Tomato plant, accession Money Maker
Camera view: bottom (45 deg); turntable rotation: 300 degrees
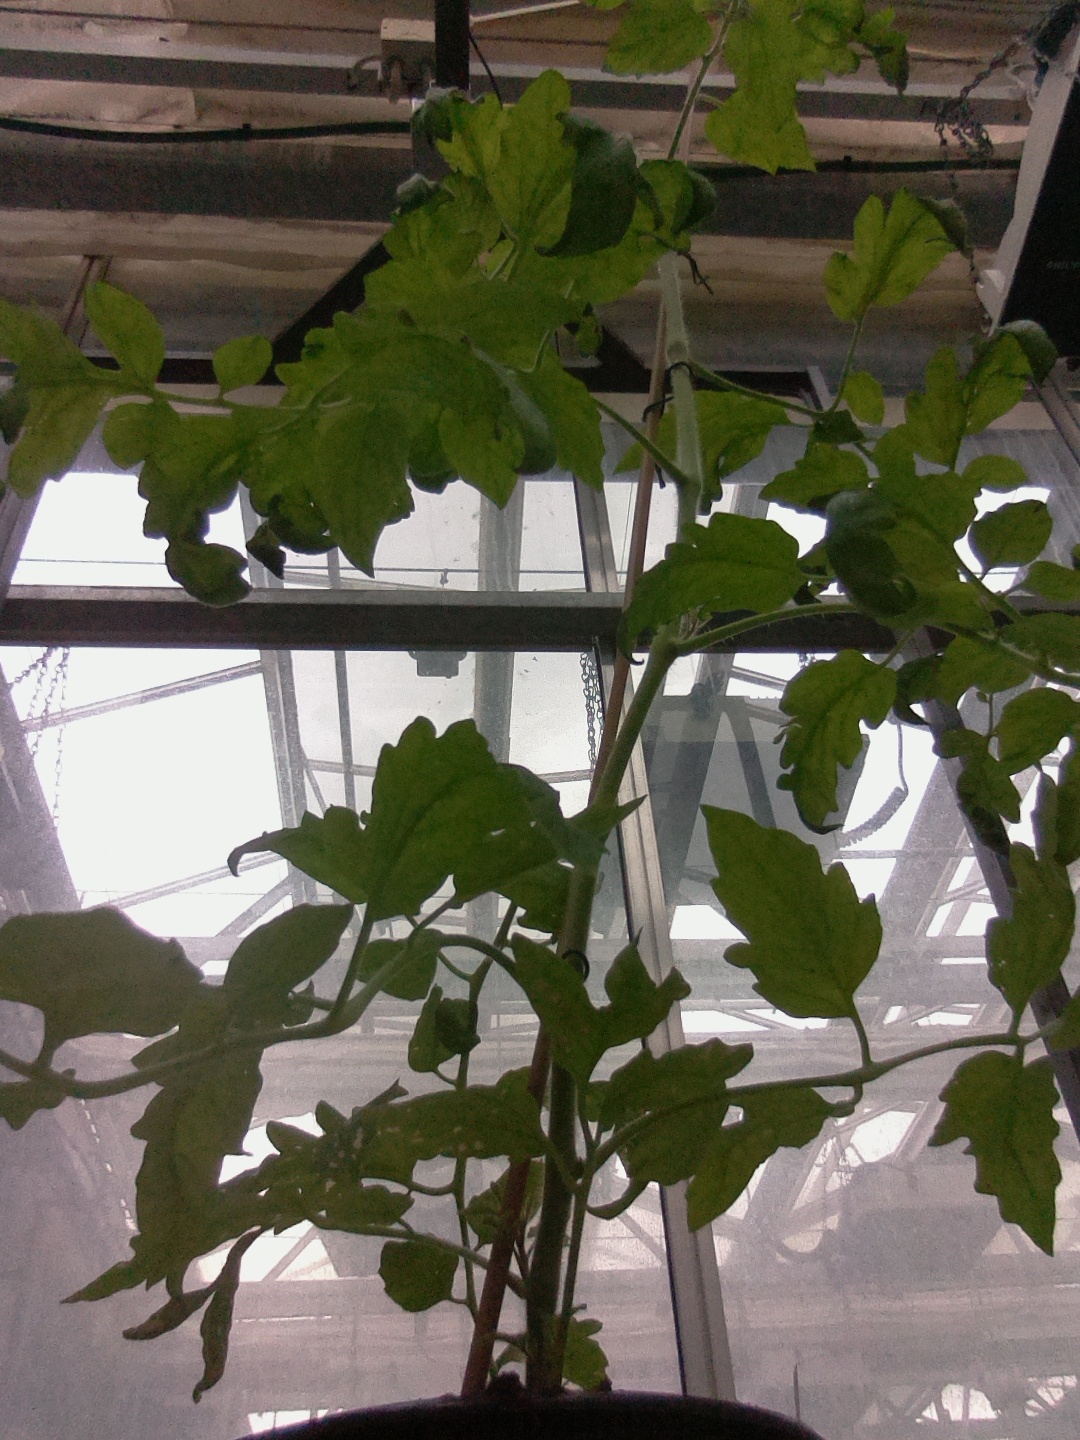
BBCH growth stage 52: 2 inflorescences visible